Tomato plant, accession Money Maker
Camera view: vertical (180 deg); turntable rotation: 180 degrees
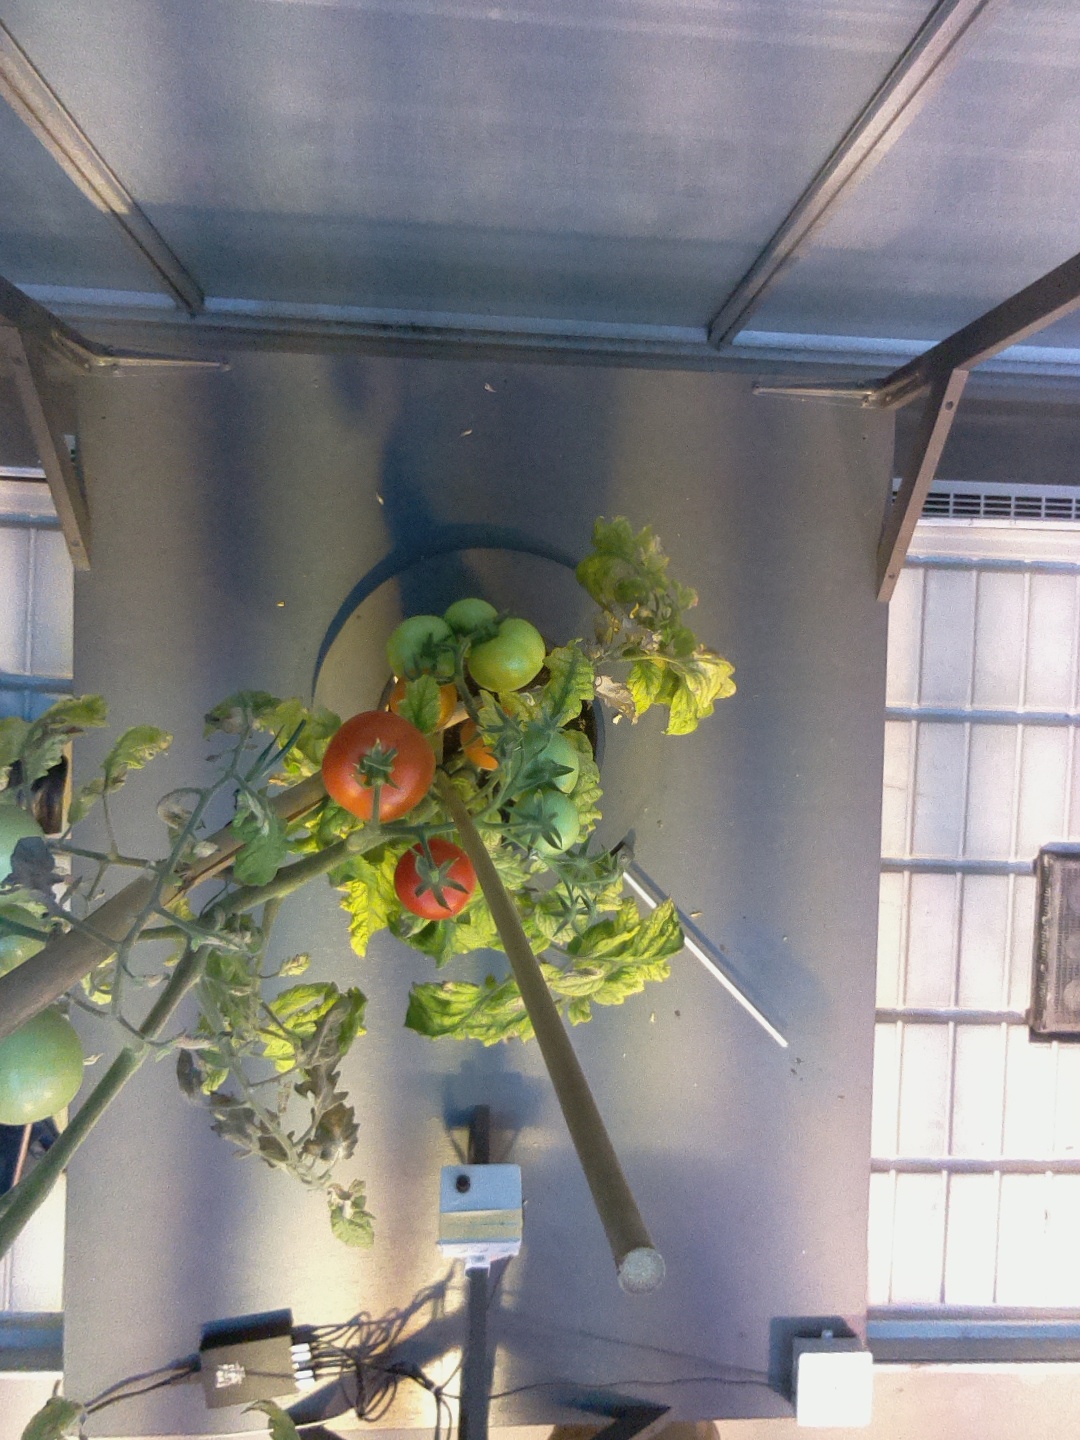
BBCH growth stage 82: 20%-30% of fruits show typical fully ripe color